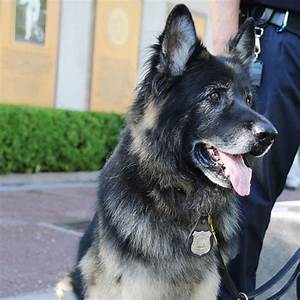
Label: cane